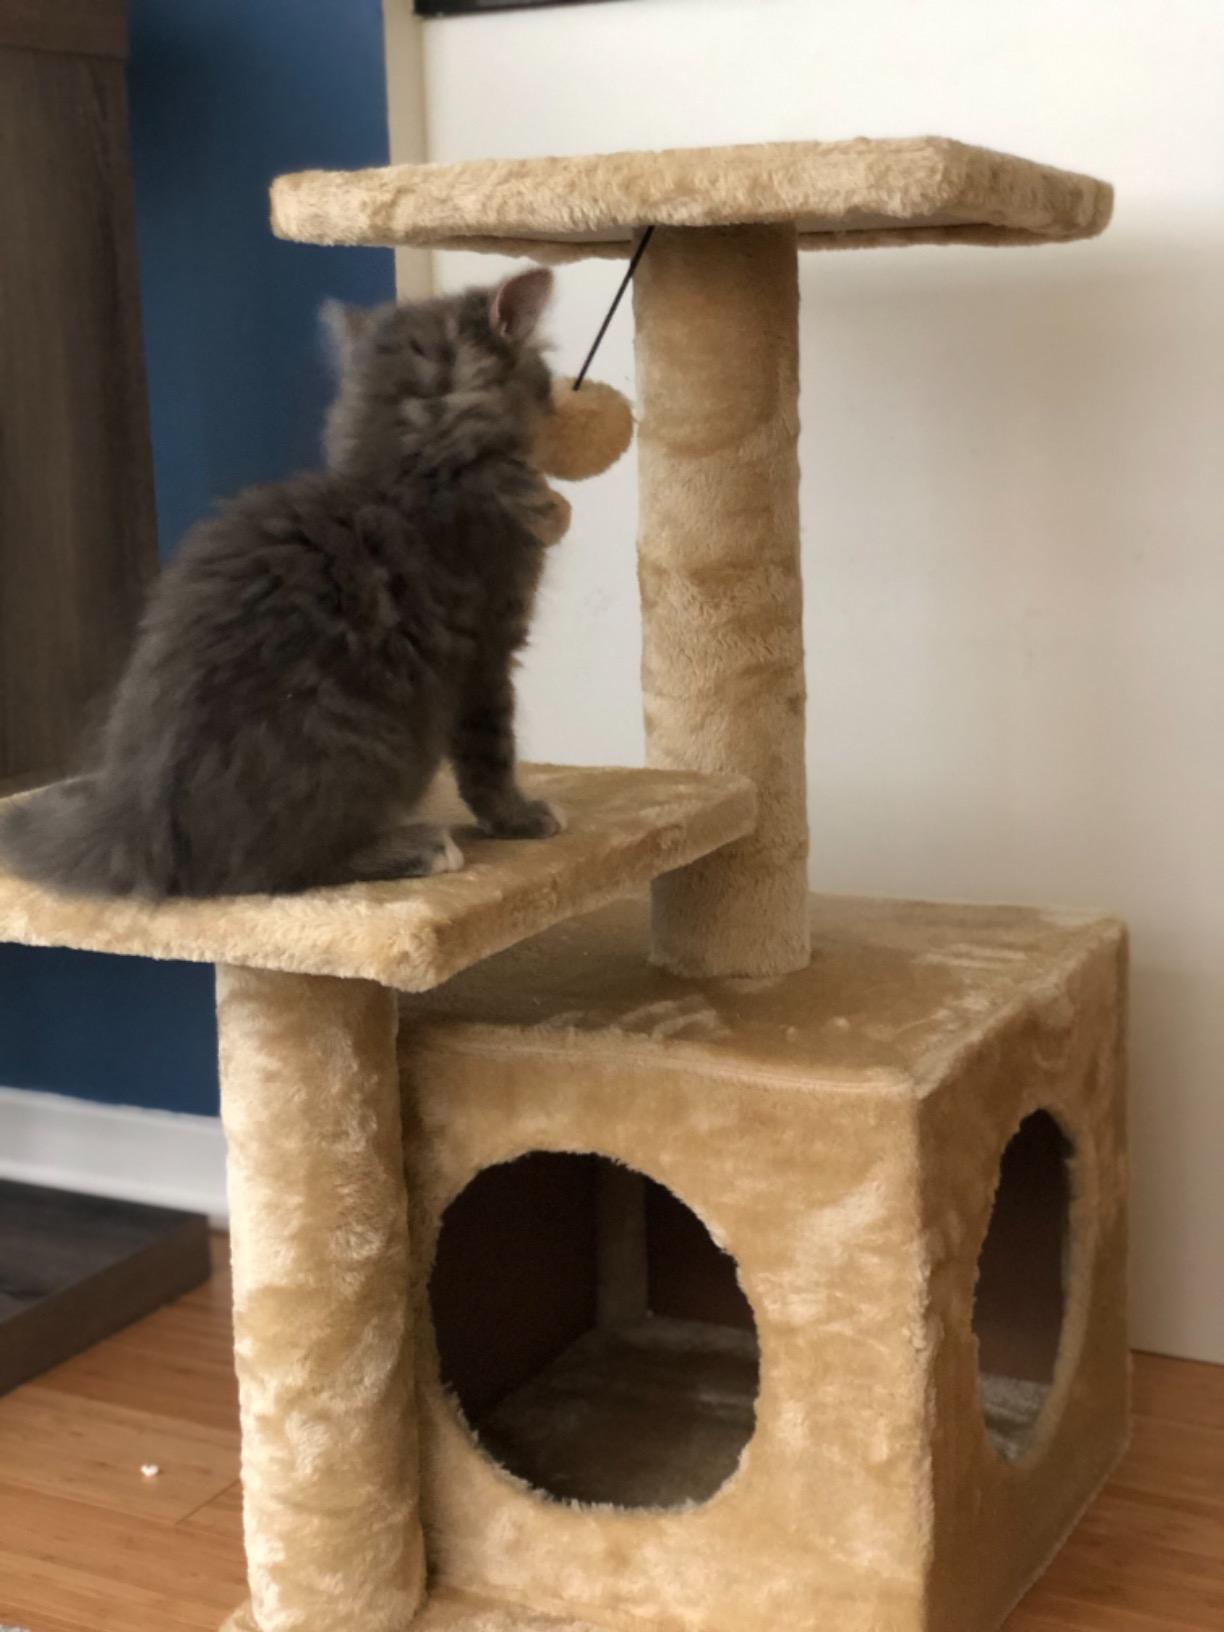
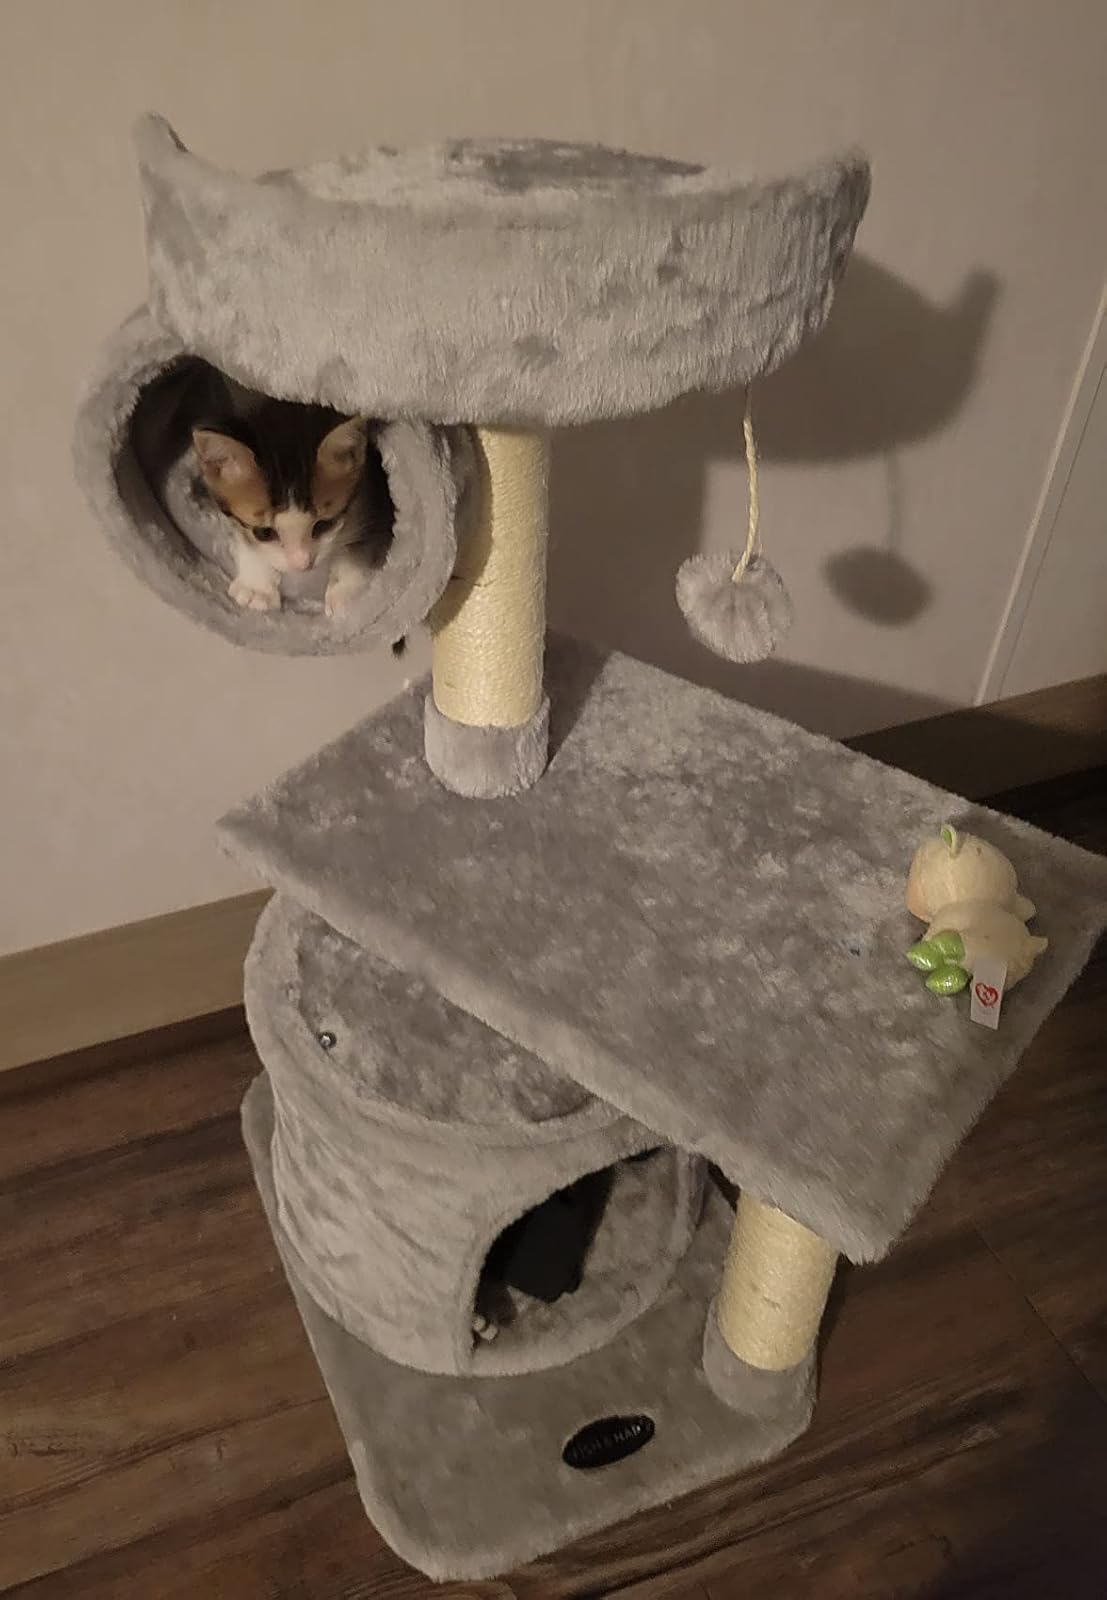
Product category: items_cat tree
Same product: no